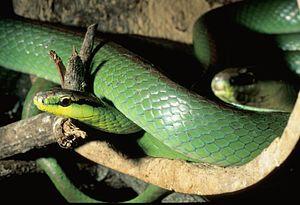
La province de Jujuy est une province argentine, située dans le nord-ouest du pays, limitée à l'est et au sud par la province de Salta, à l'ouest par le Chili et au nord par la Bolivie. Sa capitale est San Salvador de Jujuy.